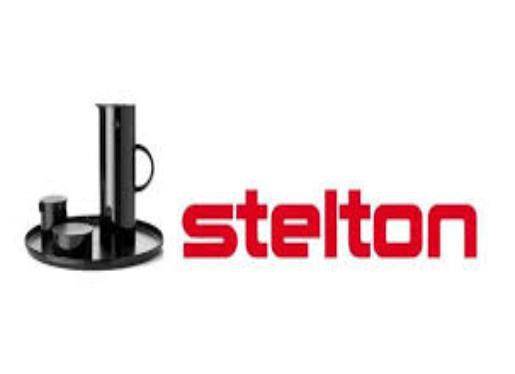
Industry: Necessities